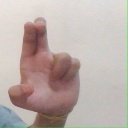
अक्षर: आ